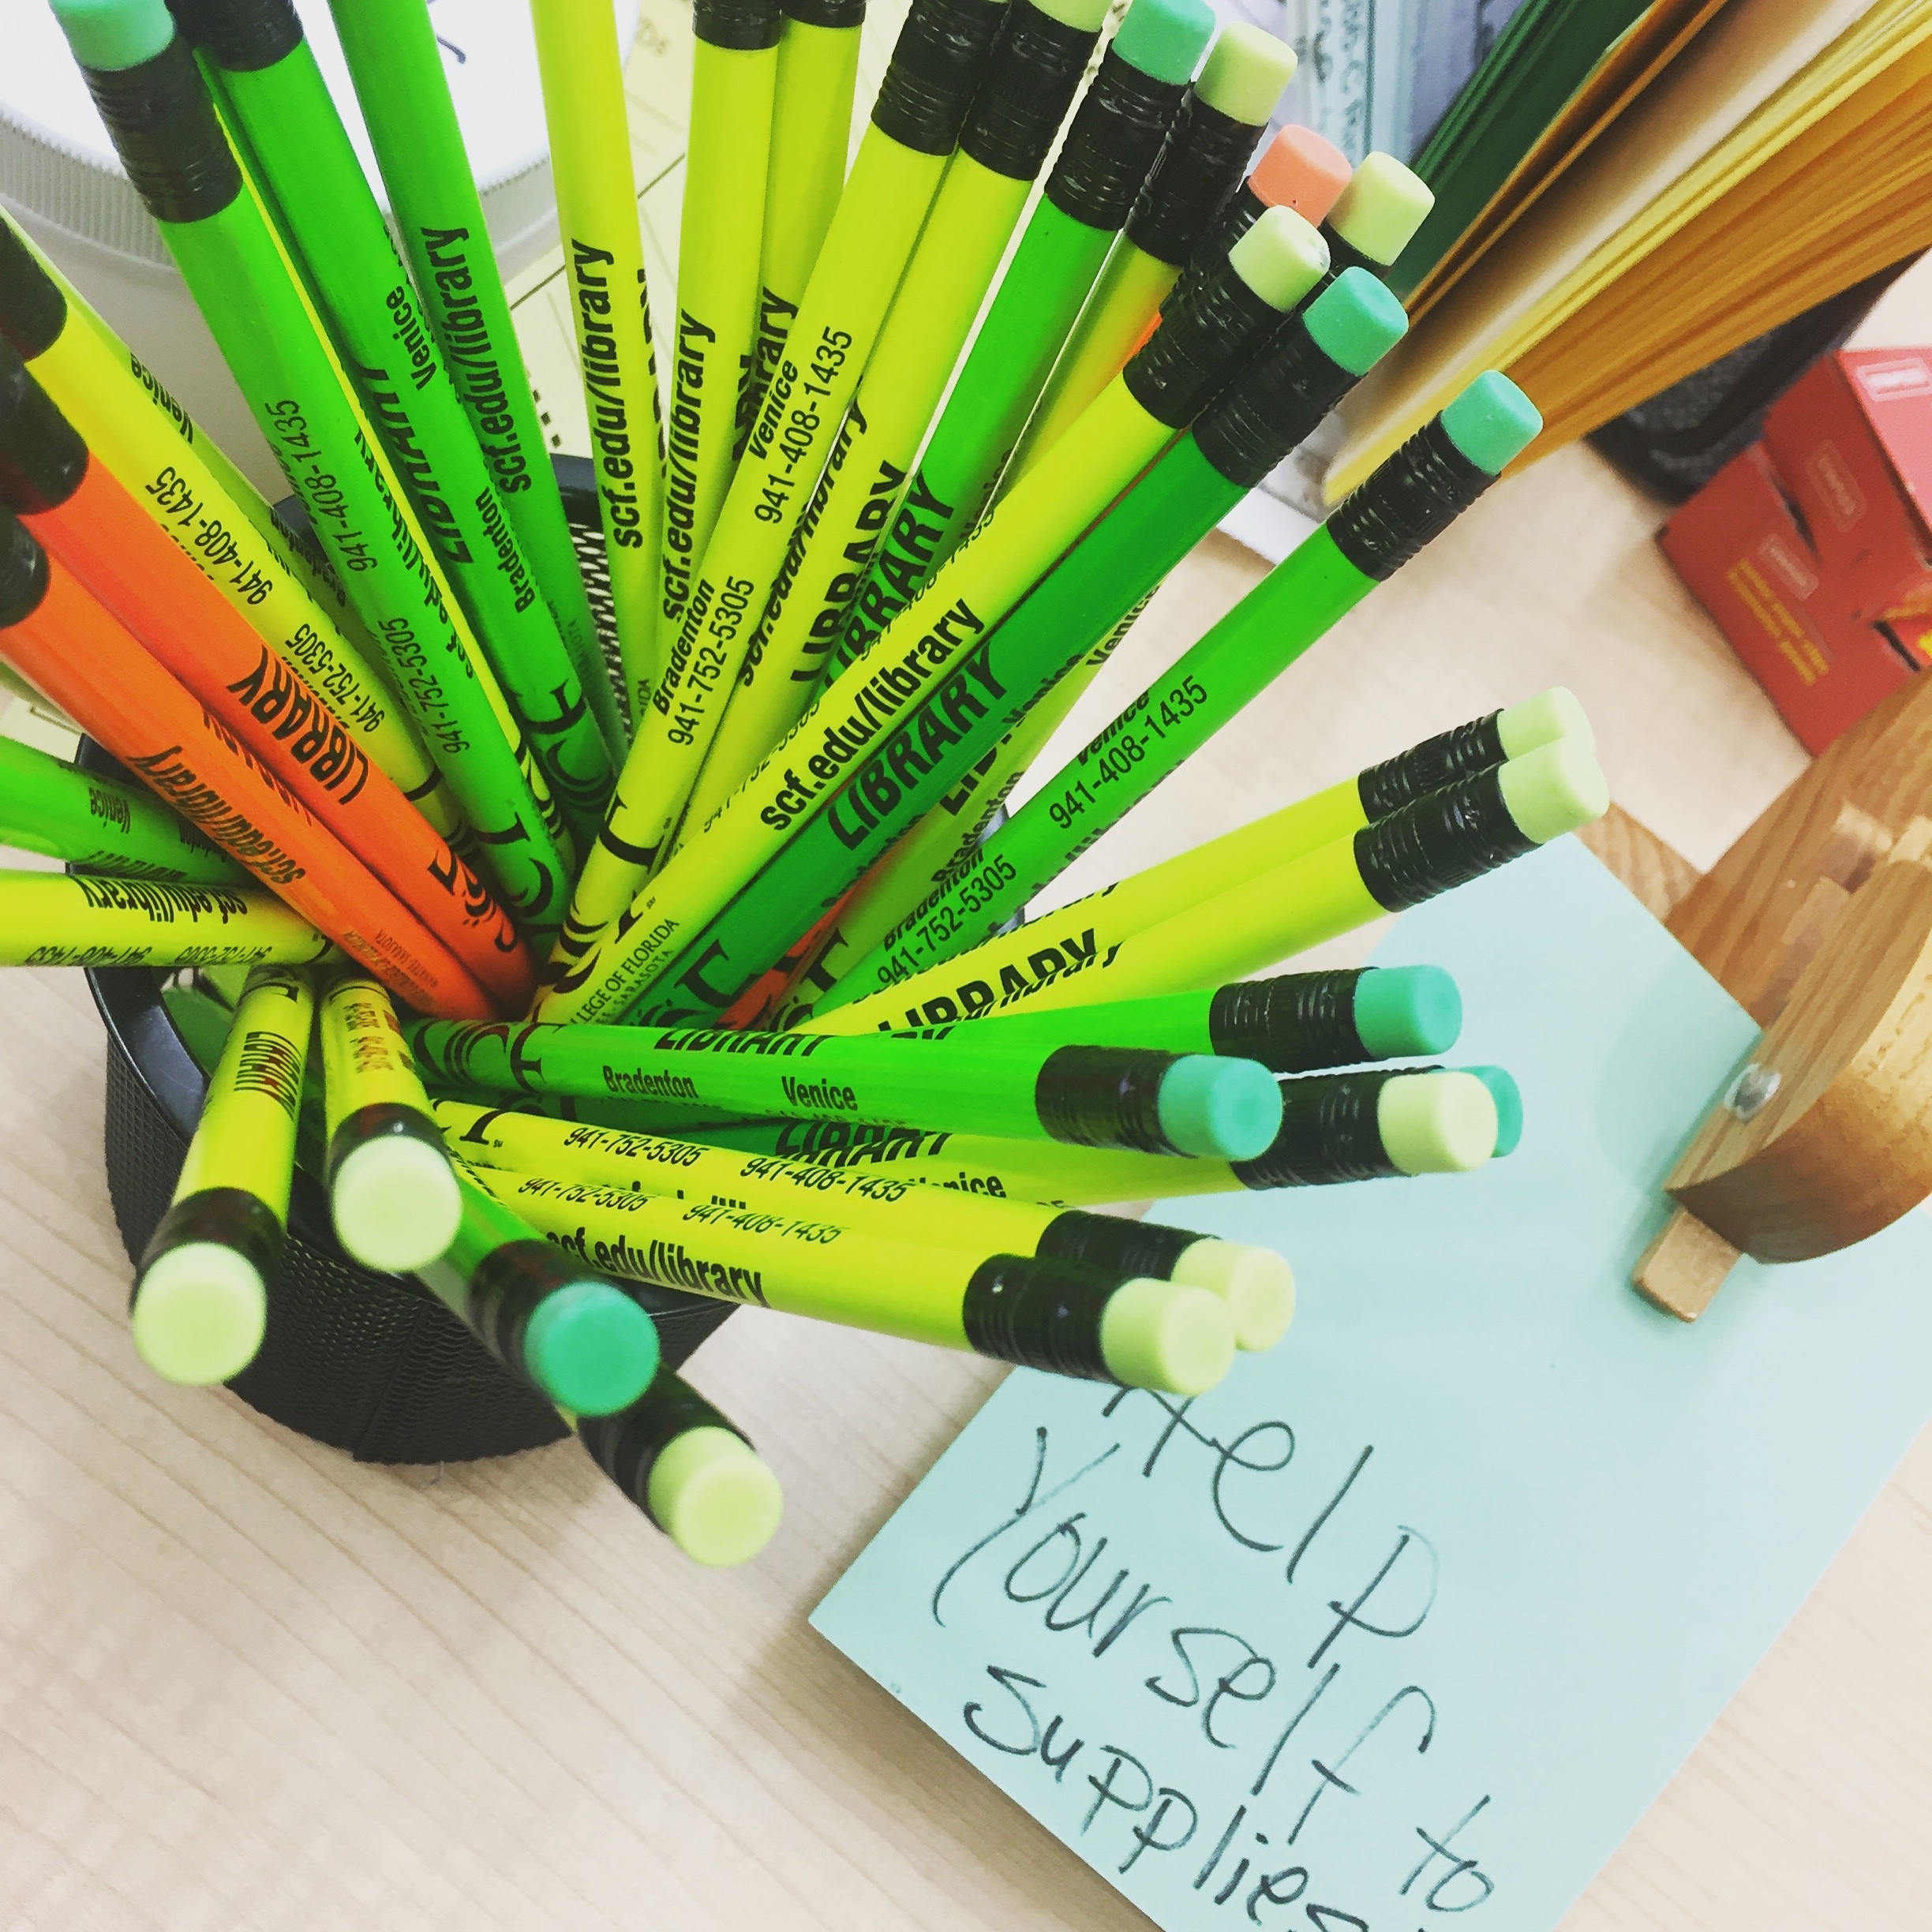
writing, pencil, green